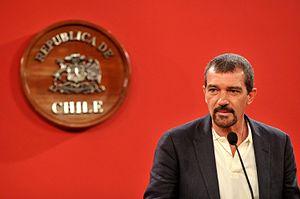
Les 33 est un film dramatique américano-chilien réalisé par Patricia Riggen, sorti en 2015.